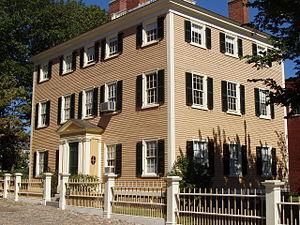
Samuel McIntire était un architecte américain qui appliqua le style fédéral à plusieurs constructions.
Salem est une ville située dans le comté d'Essex, dans le Massachusetts aux États-Unis. La plupart des gens associent la ville avec l'affaire des sorcières de Salem en 1692, aujourd'hui très exploitée sur le plan touristique, même si les accusées vivaient en réalité à proximité, à Salem Village, lieu où les événements se déroulèrent. Par contre, la majorité de la procédure judiciaire et le procès lui-même eurent lieu à Salem en mai 1692.